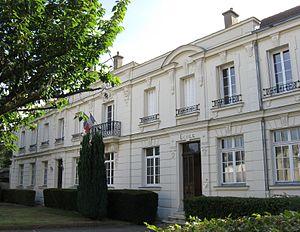
Mairie-école de Favières (département de la Seine et Marne, région Île-de-France)
Favières est une commune française située dans le département de Seine-et-Marne, en région Île-de-France.